Animal migration

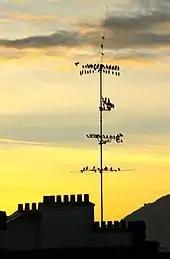
Flocks of birds assembling before migration southwards

As such, there is no simple accepted definition of migration. One of the most commonly used definitions, proposed by the zoologist J. S. Kennedy is